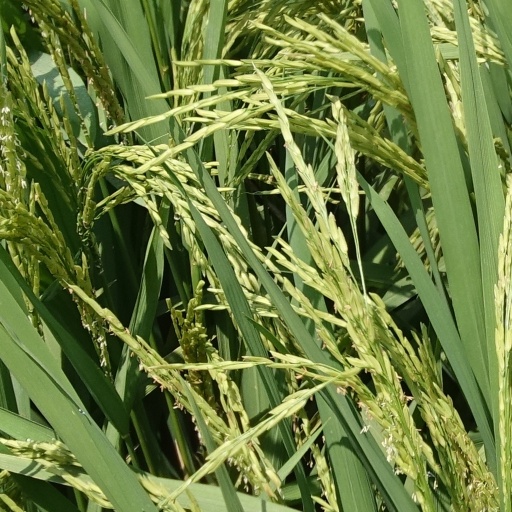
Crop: rice